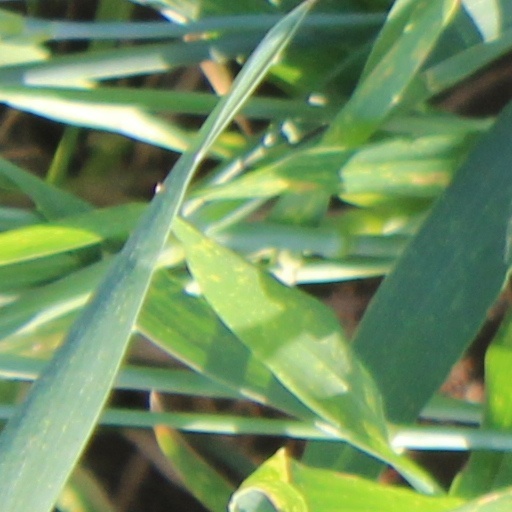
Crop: wheat